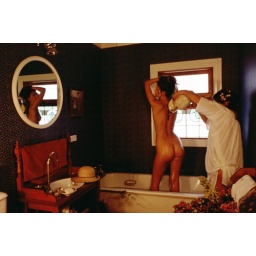
a113 copy girl in bath standing